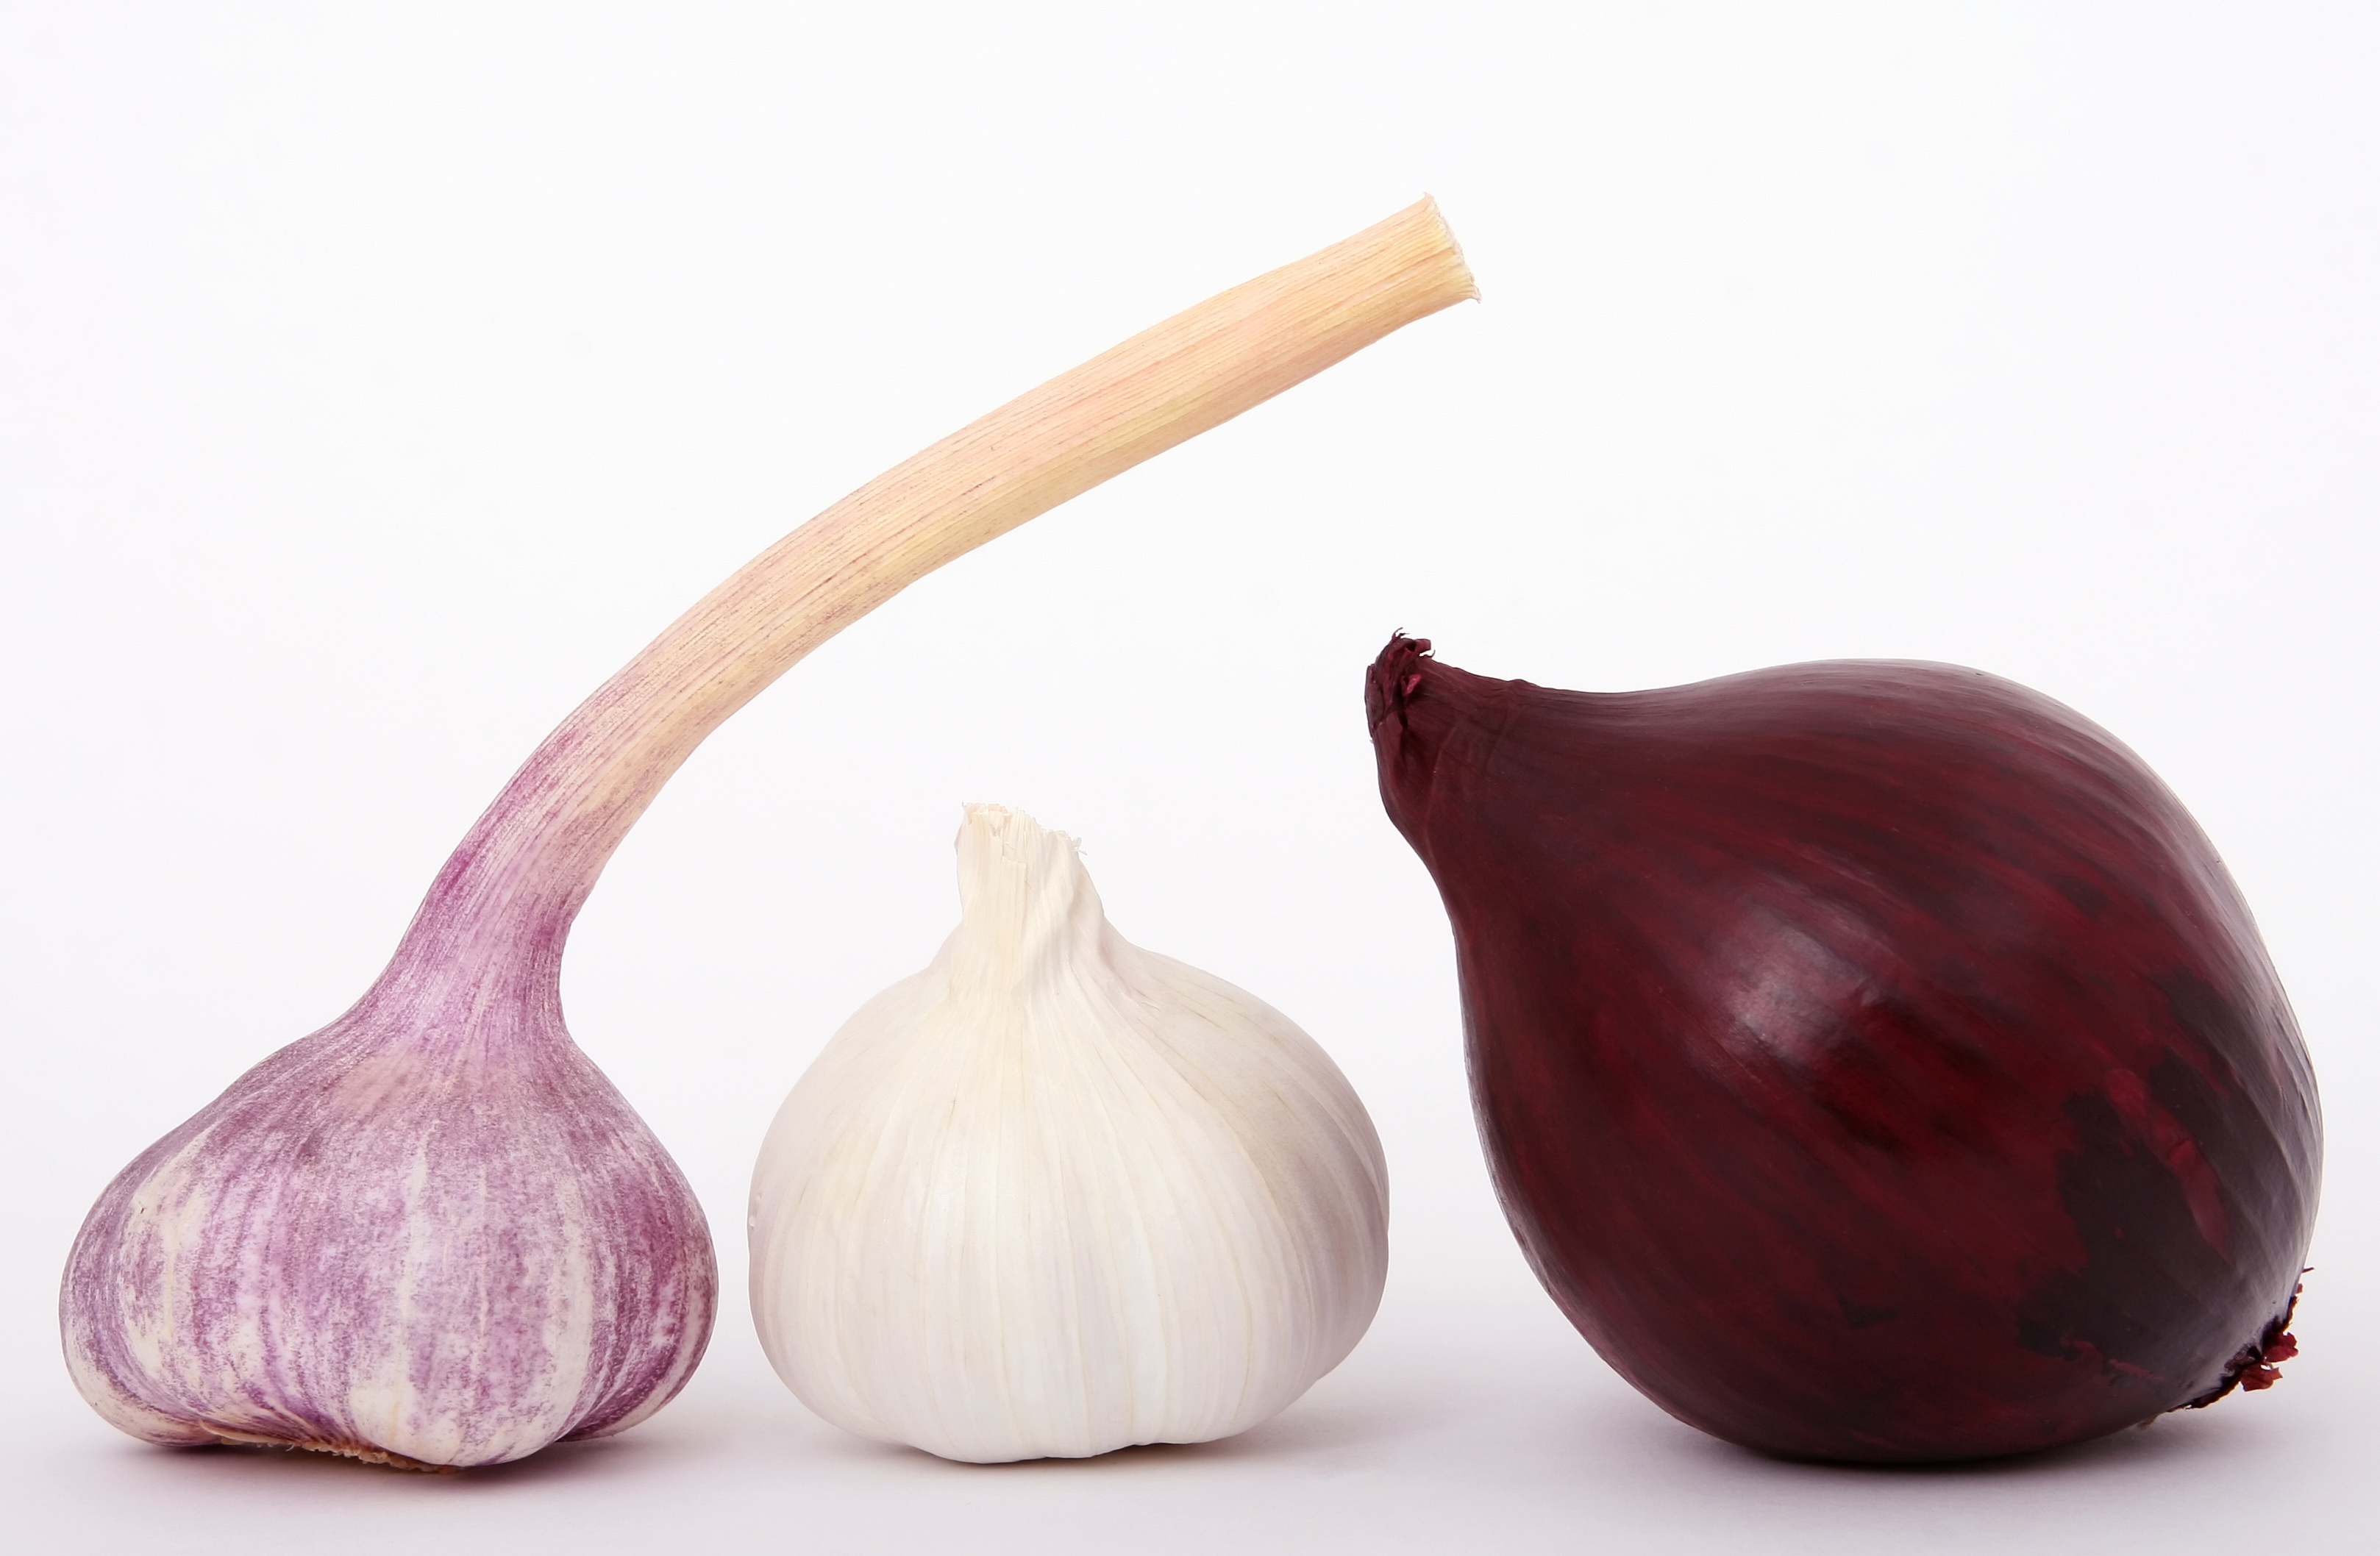
plant, white, purple, home, isolated, meal, food, spring, spice, red, cooking, garlic, flavour, produce, vegetable, bulb, color, macro, natural, fresh, kitchen, closeup, healthy, onion, health, cookery, life, cook, stalk, close up, clove, seasoning, colour, one, nutrition, single, smell, vegetarian, roots, still, fit, diet, vitamins, herbs, ingredients, shallots, grown, flavor, flowering plant, shallot, red onion, land plant, onion genus